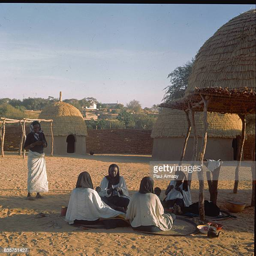
a group of women sit on mats and sew in a village